Three Cedars Solar Project

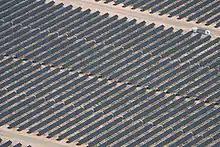

Planning was initiated by the independent renewable energy developer First Wind (founded 2002) which began expanding into photovoltaic energy around 2012. First Wind and its extensive portfolio of assets in western Utah were acquired by SunEdison and its TerraForm Power yield co in November 2014. Beginning construction at the time was the 20.2 MW Seven Sisters Project, a dispersed set of ~3 MW facilities throughout Beaver and Iron counties.